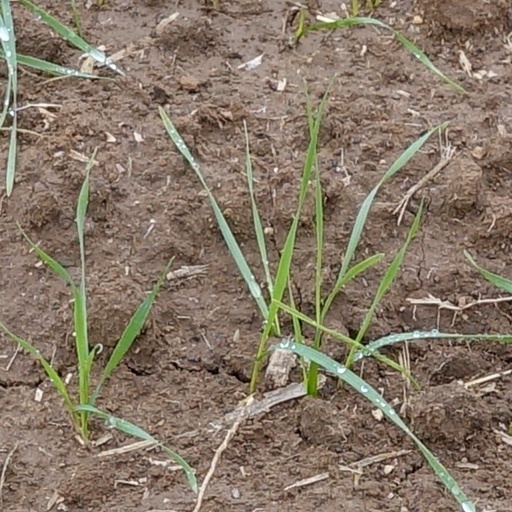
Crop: wheat